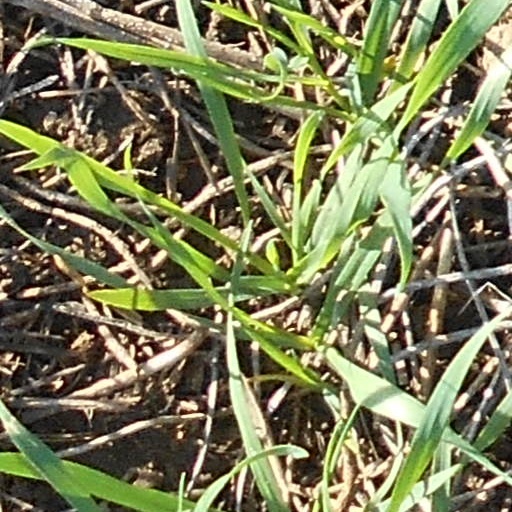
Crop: wheat